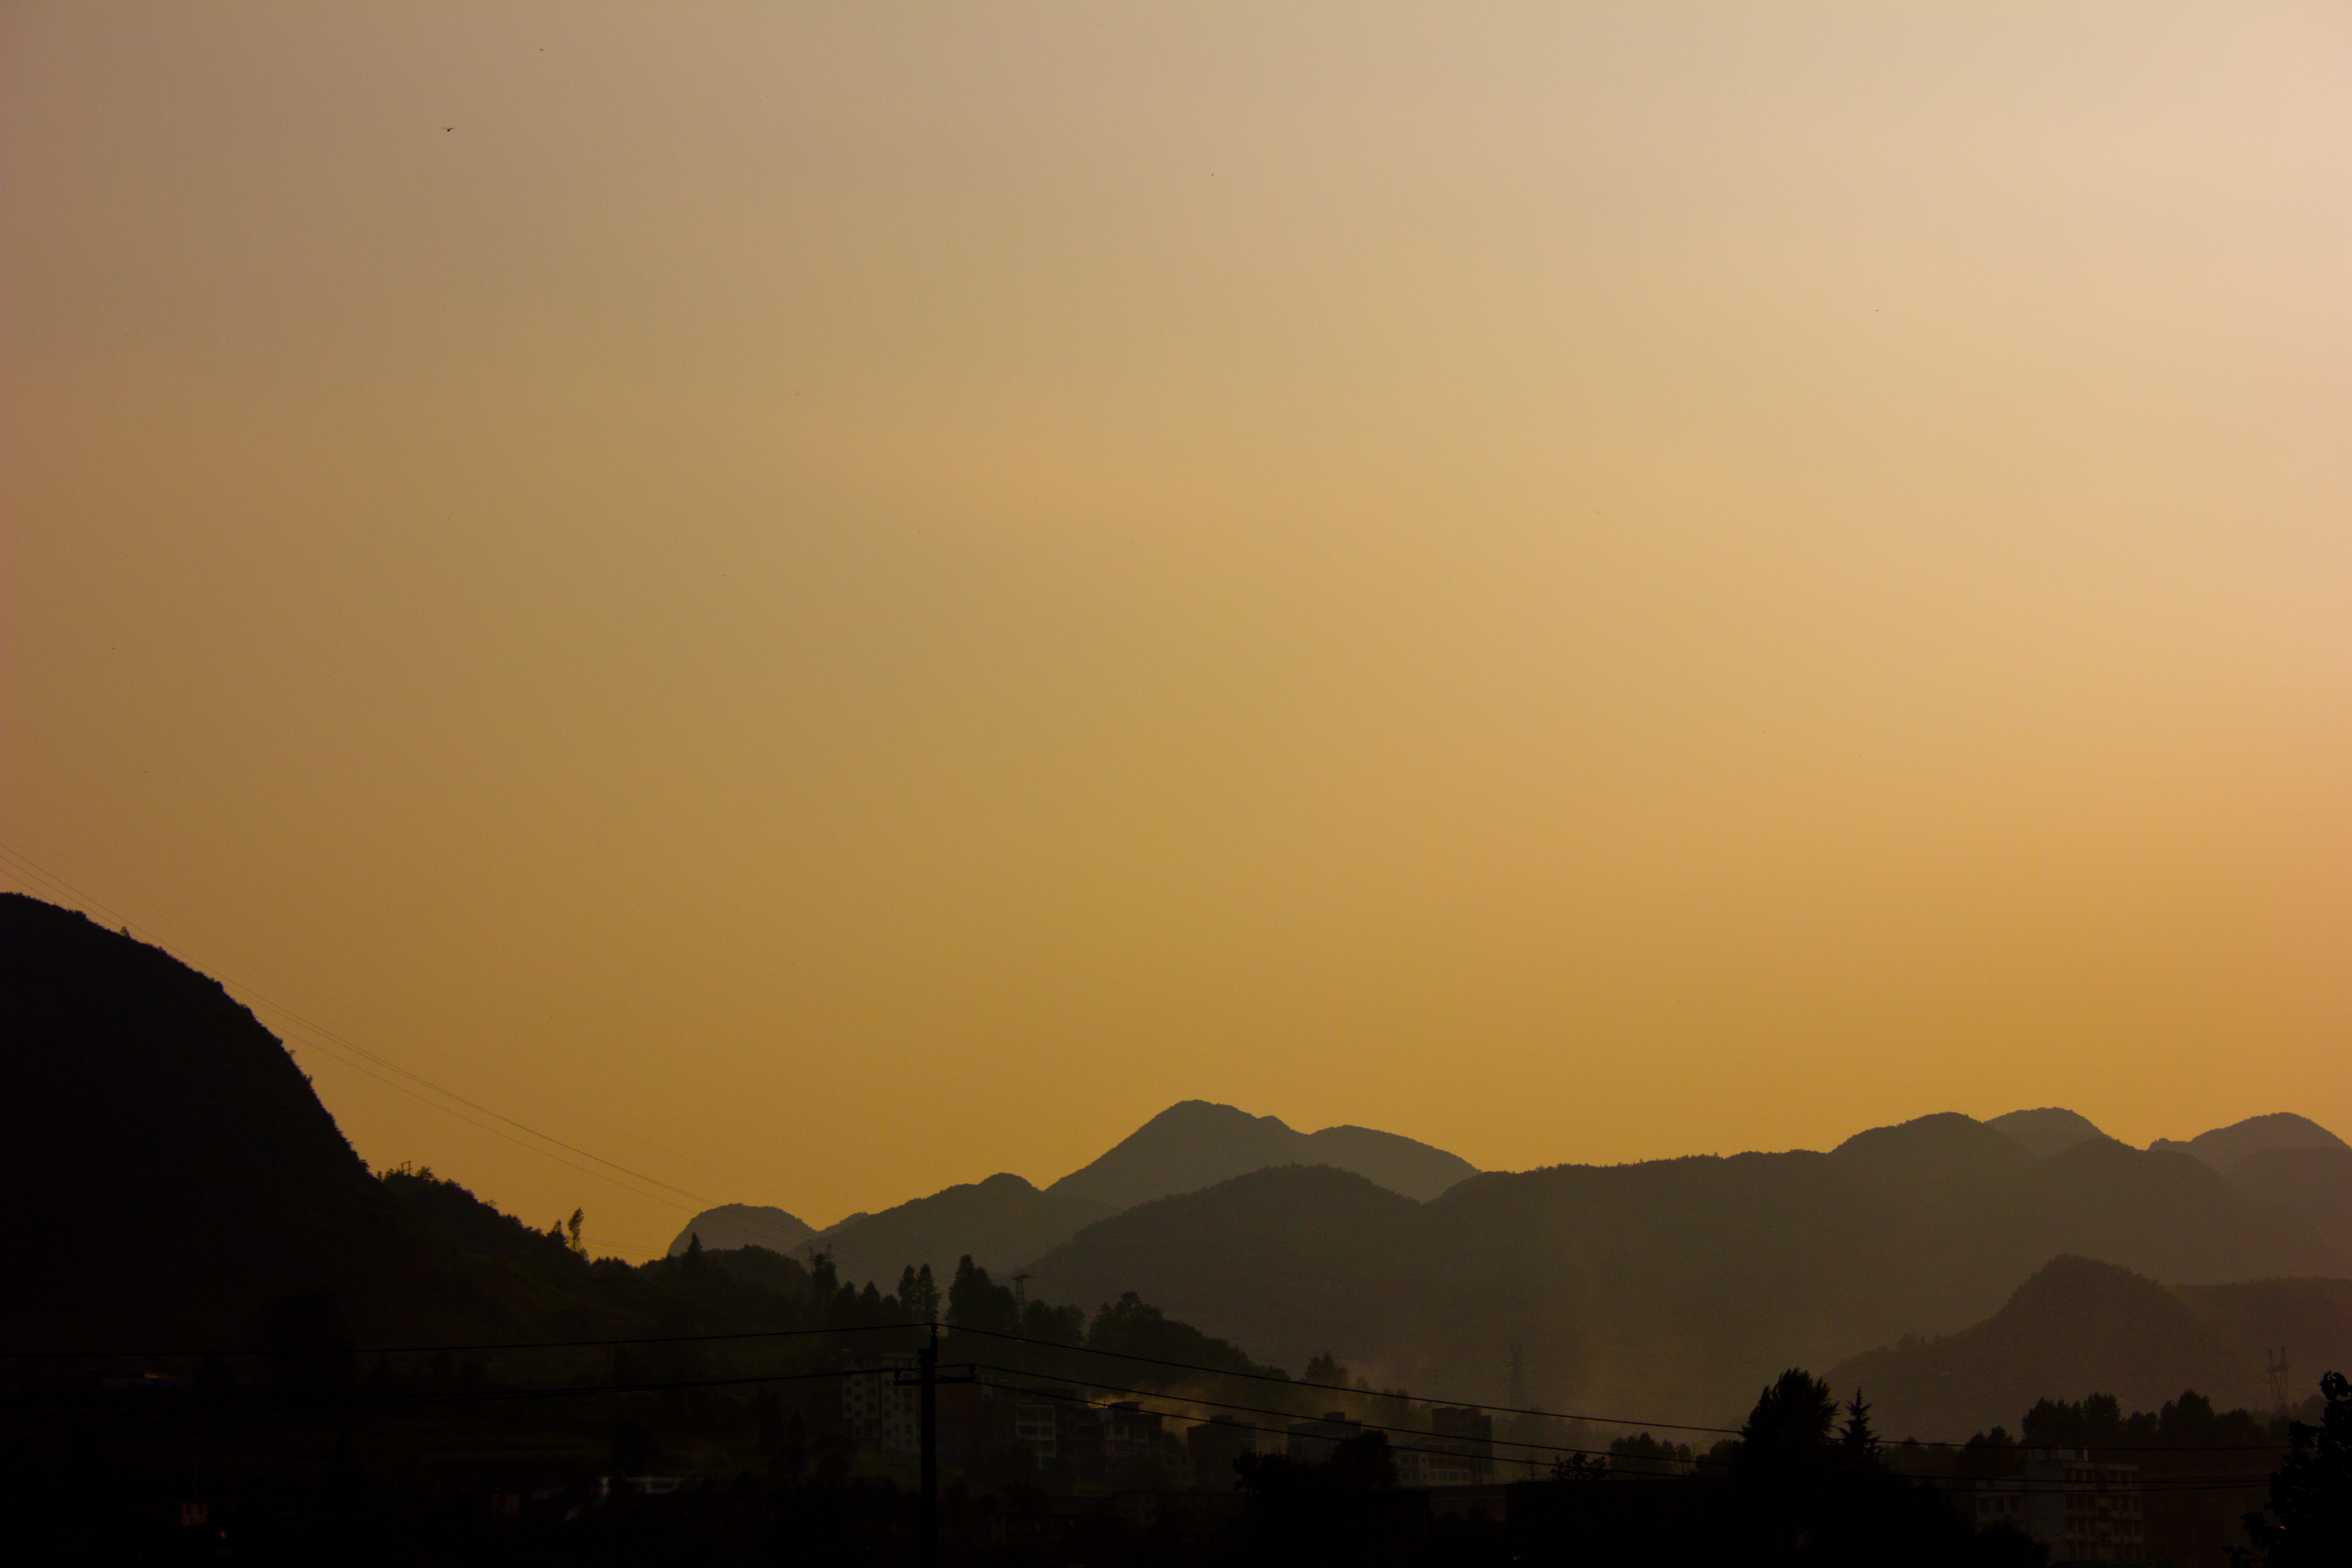
landscape, nature, horizon, mountain, sky, sun, sunrise, sunset, sunlight, morning, hill, dawn, atmosphere, dusk, evening, haze, vision, afterglow, atmospheric phenomenon, red sky at morning